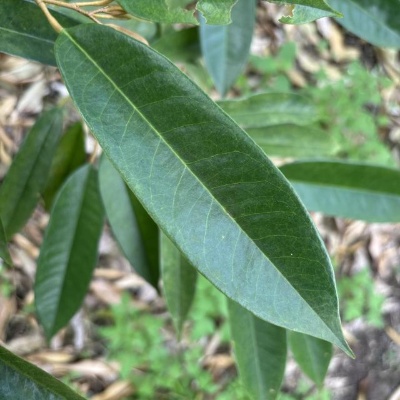
Label: Leaf_Healthy